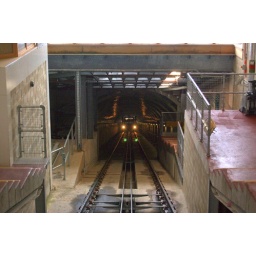
The mountain train coming up to the top station in the Cairngorms